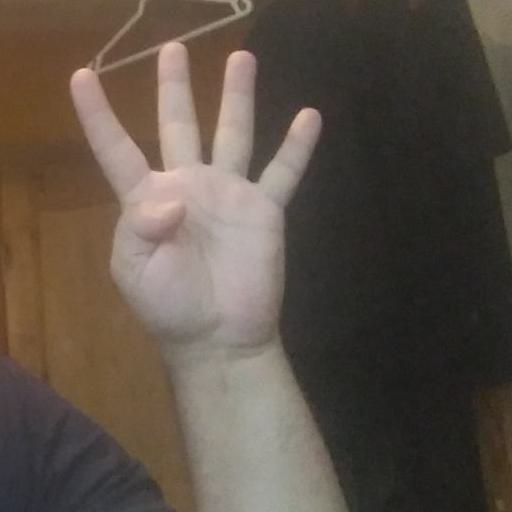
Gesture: four